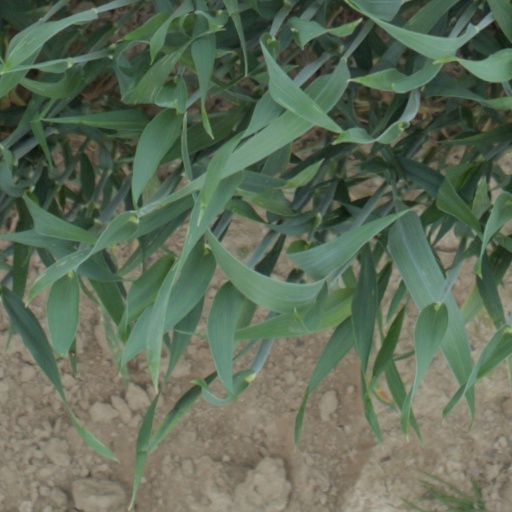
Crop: wheat